Terryn Westbrook

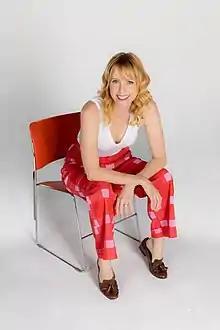
Terryn Westbrook in 2021

Terryn Westbrook is an American actress who has appeared in television shows, movies and television commercials.